889 Naval Air Squadron

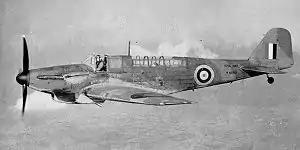
Fairey Fulmar Mk II of the type used by 889 NAS

889 Naval Air Squadron was initially established on 16 March 1942, originating from the RN Fighter Flight. The squadron was equipped with twelve Fairey Fulmar Mk II, a carrier-based reconnaissance/fighter aircraft, tasked with the defense of the Suez Canal.